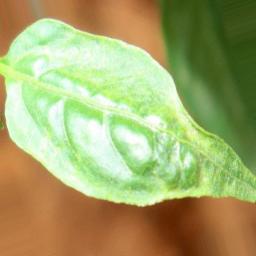
Label: mites_and_trips